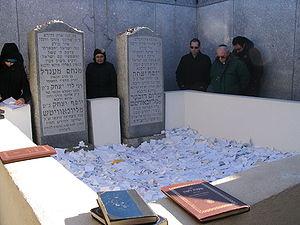
Menahem Mendel Schneerson, également connu par ses fidèles comme « Le Rabbi », est né le 18 avril 1902 à Nikolaïev et mort le 12 juin 1994 à Brooklyn.